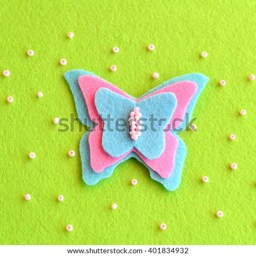
butterfly on a green background , beads .